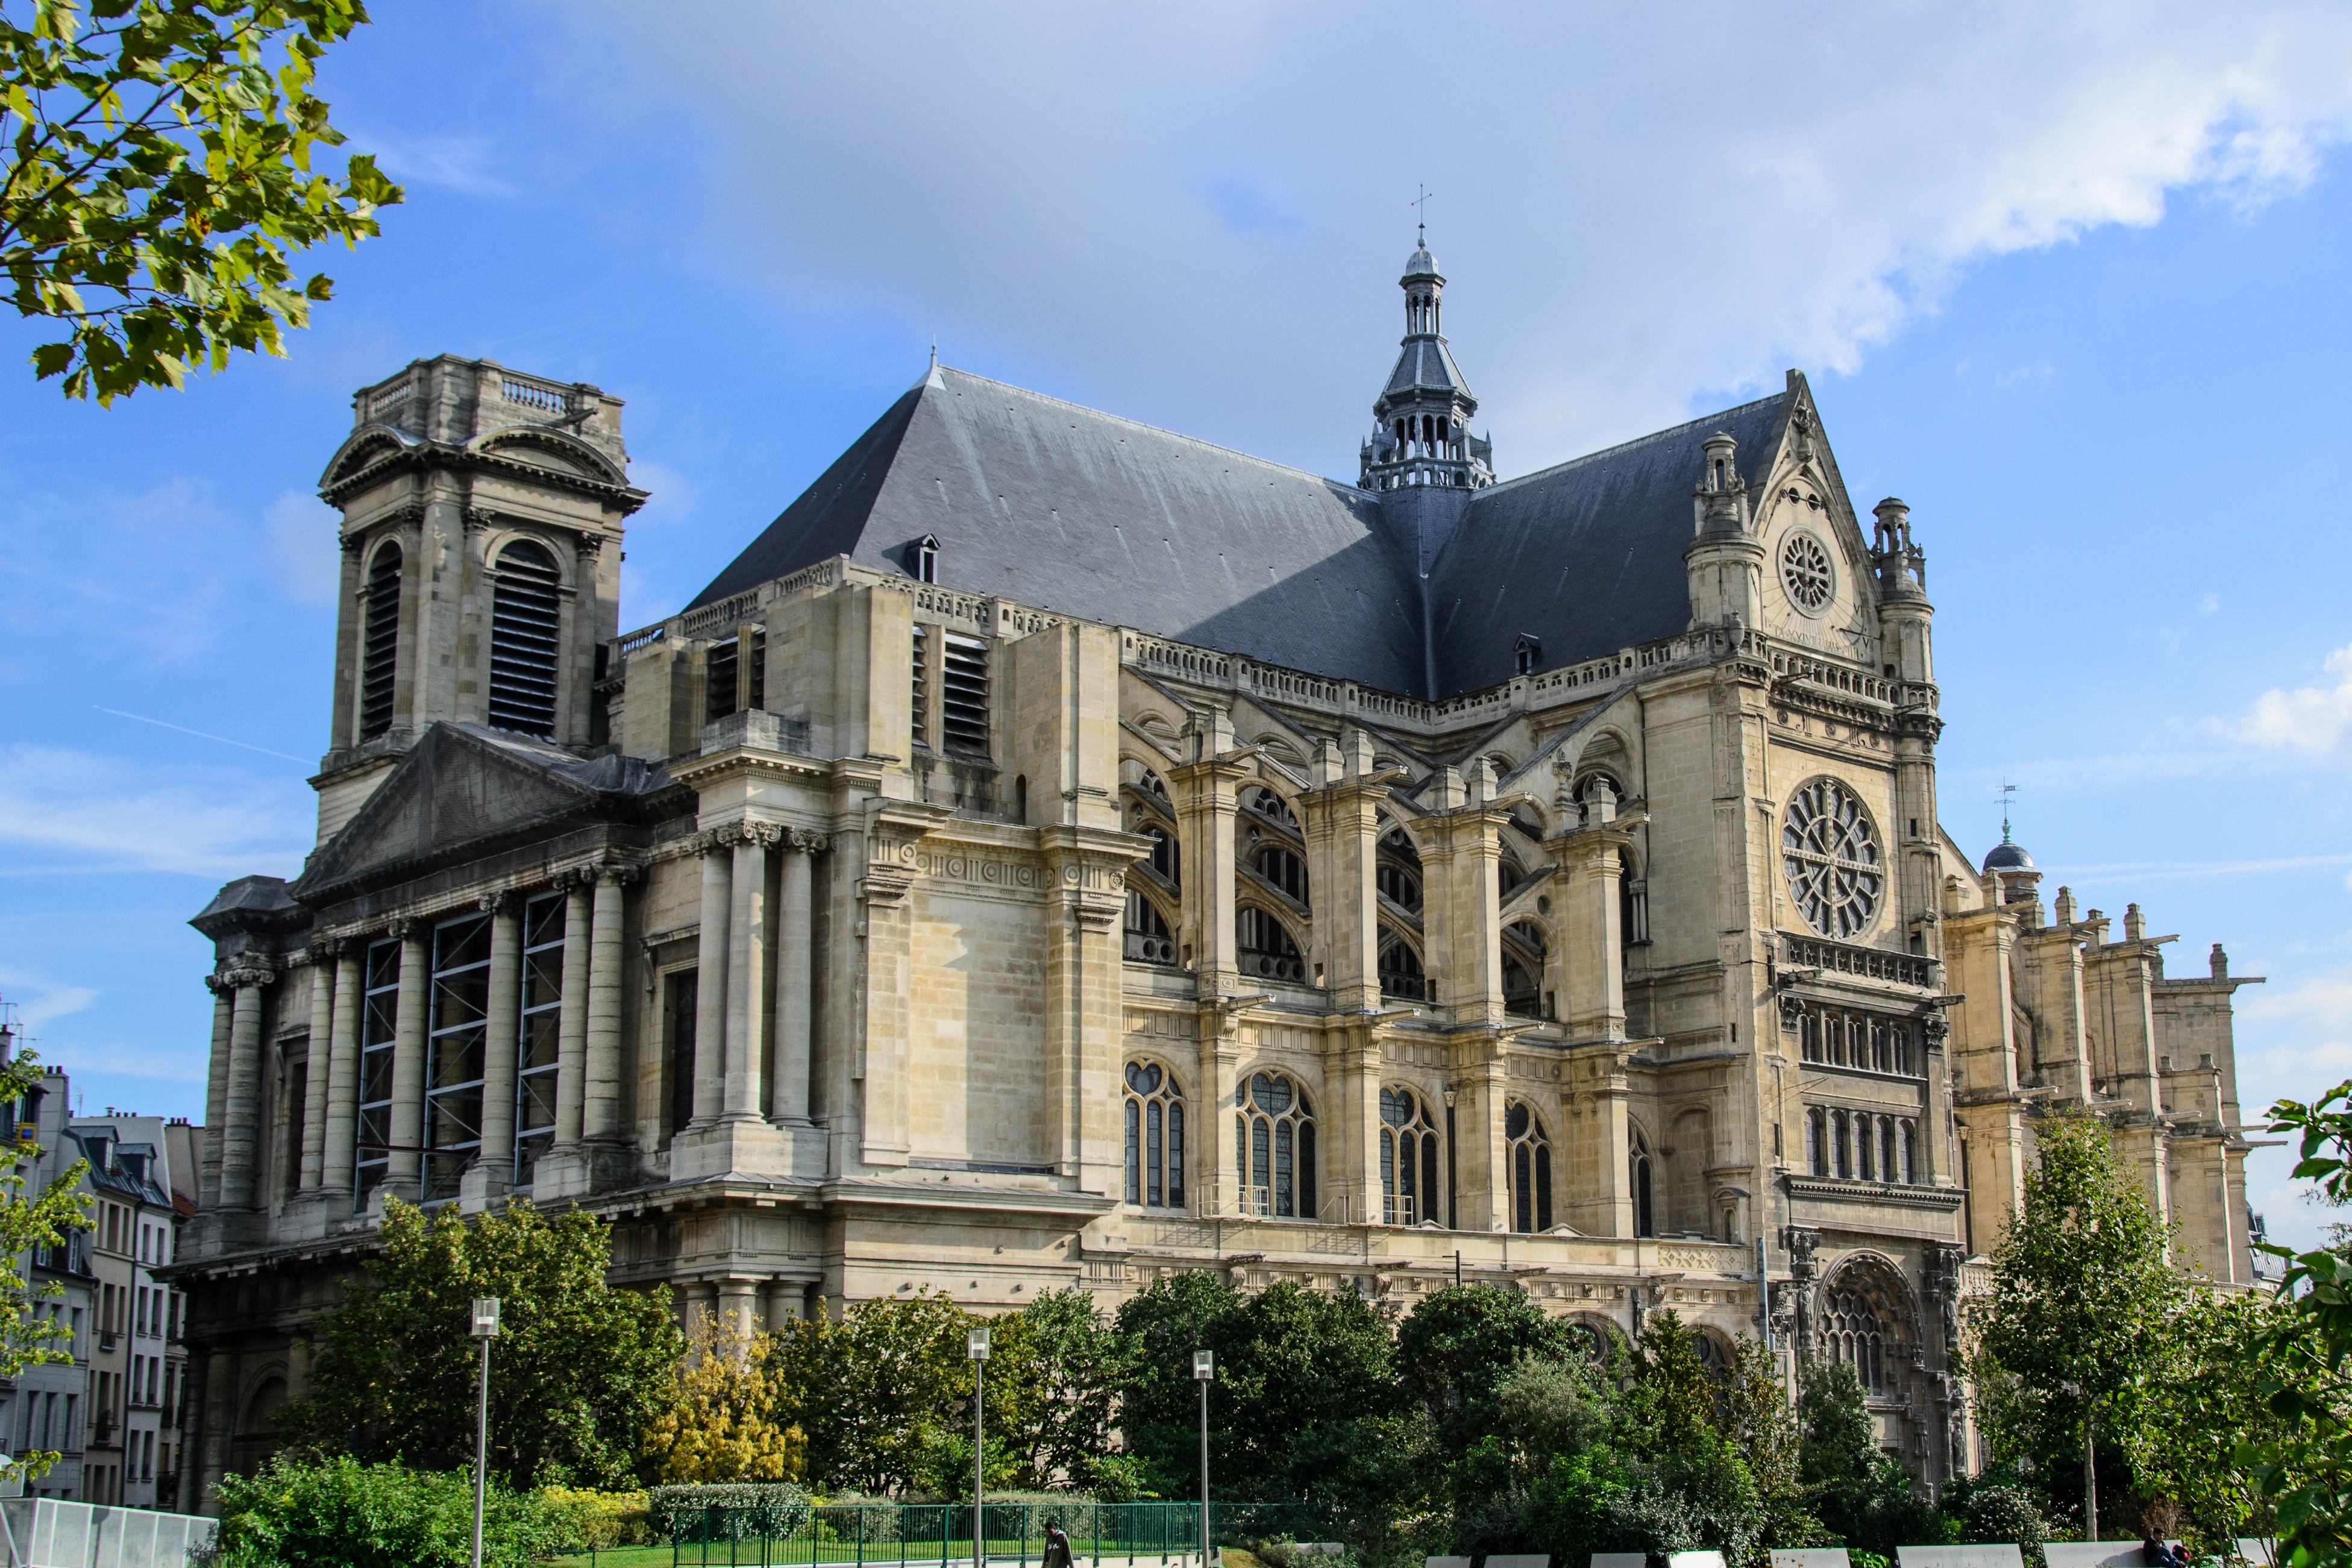
architecture, mansion, building, chateau, palace, paris, landmark, facade, church, cathedral, place of worship, estate, house of worship, tours, stately home, classical architecture, historic site